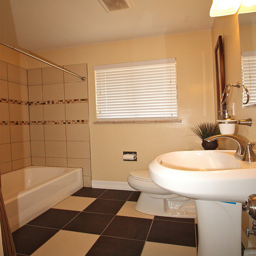
The small bathroom has one window in it.
A simple bathroom shows a tiled floor in two contrasting colors.
Small bathroom with tile flooring with a small window.
a bathroom with a black and white floor a sink tub and toilet
Doorway view of a bathroom with a sink, toilet and tub.